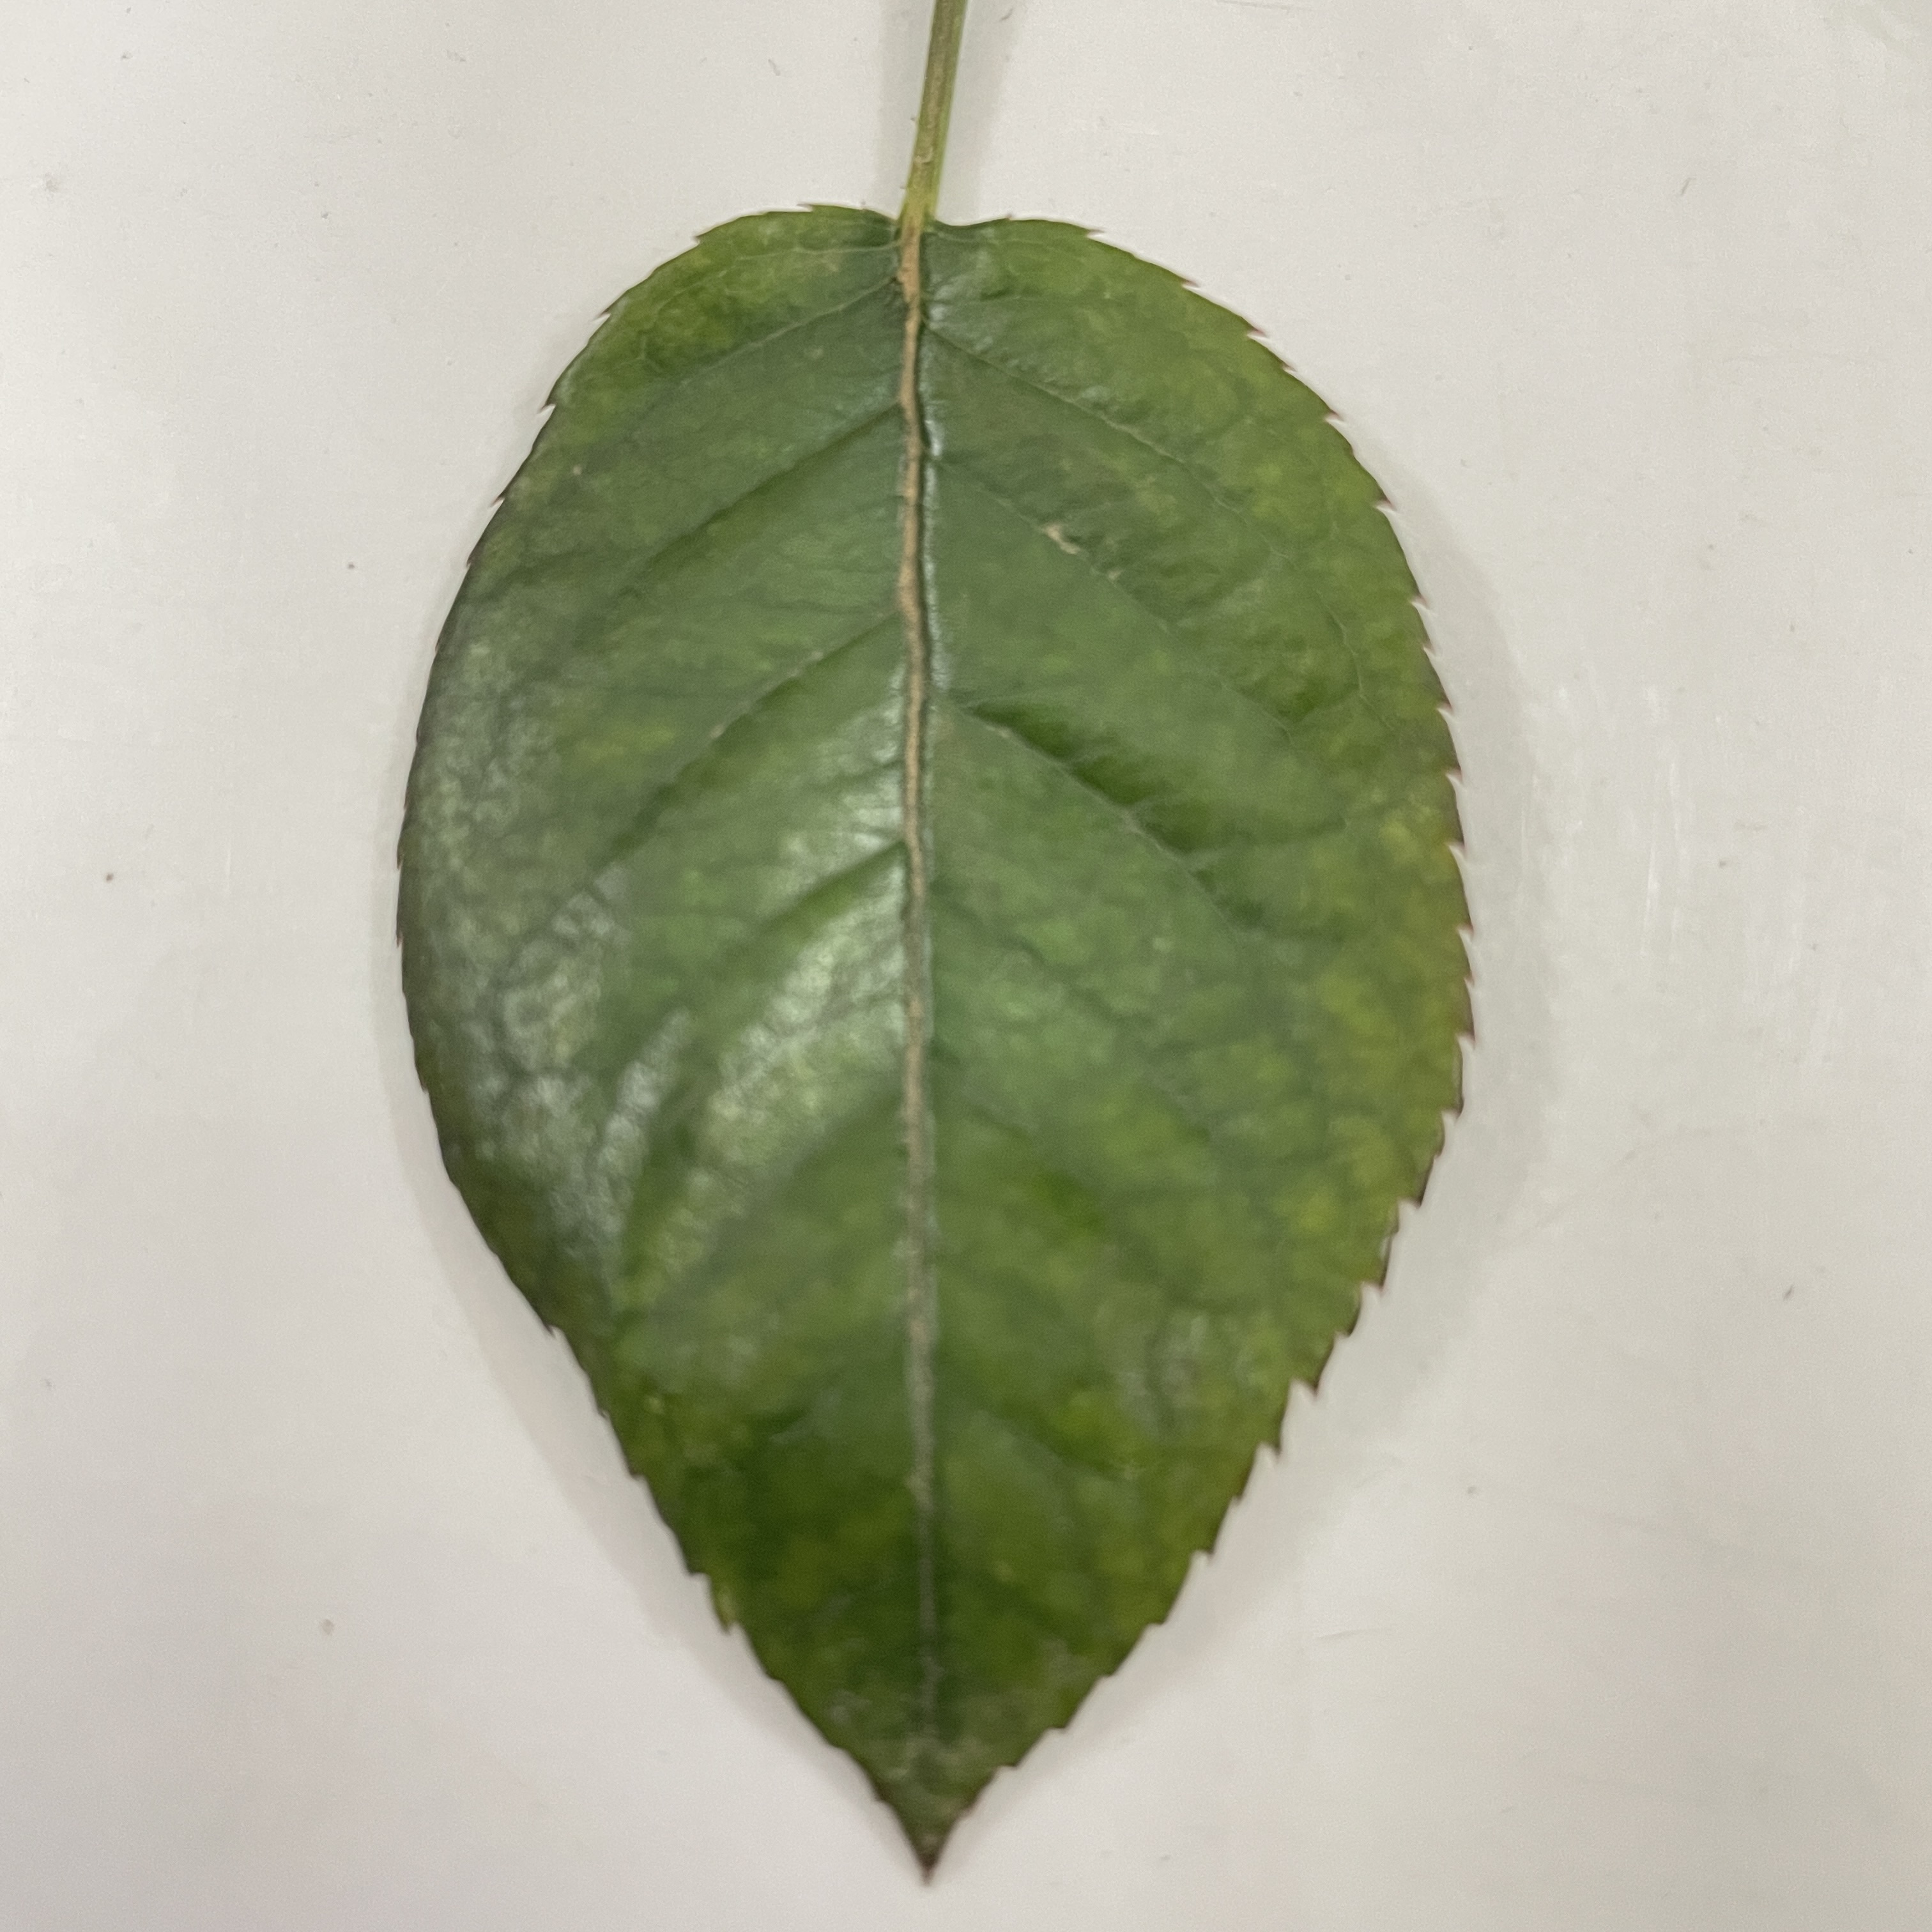
Label: Healthy Leaf